Cape Arundel Golf Club

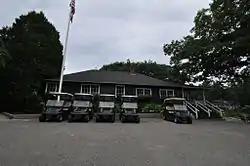

The Cape Arundel Golf Club, originally just the Arundel Golf Club, is a country club at 19 River Road in Kennebunkport, Maine. Established in 1896, it is one of the oldest golf clubs in the state. Its 18-hole course was laid out in two stages, with its original nine holes designed by Alexander H. Findley in 1900, and later redesigned and expanded by Walter Travis. The club has long been a social scene for the summer elite of the Kennebunkport area, notably including former United States President George H. W. Bush. The club was listed on the National Register of Historic Places in 2009.